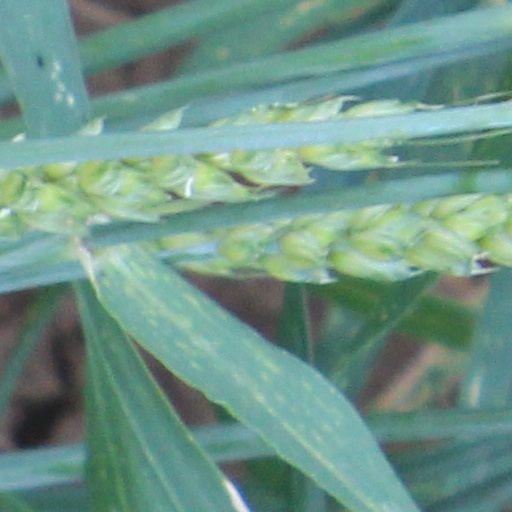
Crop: wheat